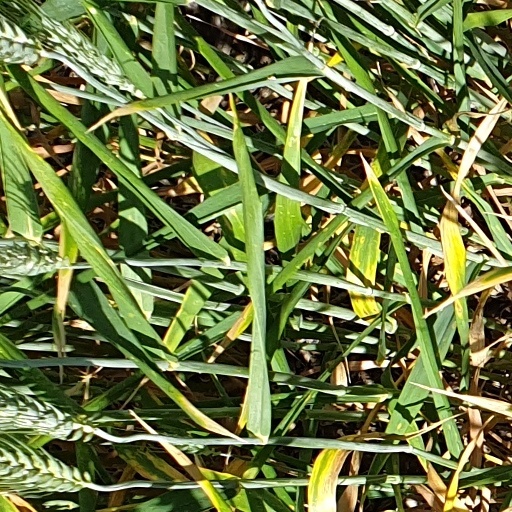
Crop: wheat